Drax the Destroyer

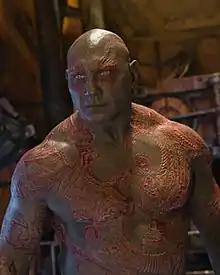
Dave Bautista as Drax in the 2017 film "Guardians of the Galaxy Vol. 2".

Drax the Destroyer appears in media set in the Marvel Cinematic Universe, portrayed by Dave Bautista. He first appears in the live-action film "Guardians of the Galaxy" (2014) before making subsequent appearances in the live-action films "Guardians of the Galaxy Vol. 2" (2017), "" (2018), "" (2019), "" (2022), and "Guardians of the Galaxy Vol. 3" (2023). Additionally, Bautista reprises his role in "The Guardians of the Galaxy Holiday Special" (2022) while an alternate timeline version of Drax appears in the Disney+ animated series "What If...?", voiced by Fred Tatasciore.